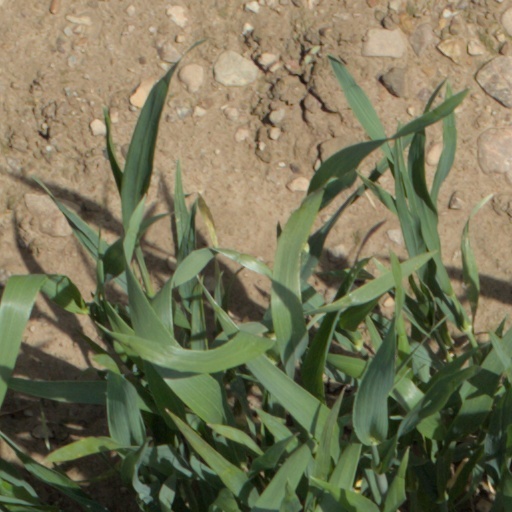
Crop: wheat